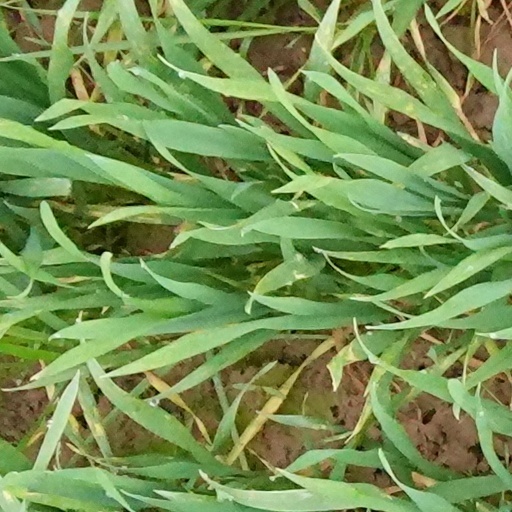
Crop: wheat